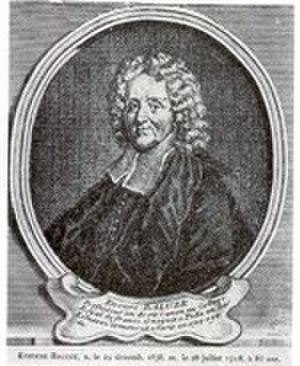
Le lycée Edmond-Perrier est un établissement d'enseignement général et technique, secondaire et supérieur, situé à Tulle, en Corrèze. Il est dédié au zoologiste Edmond Perrier, né à Tulle en 1844. Il a été construit par Anatole de Baudot, et offre de nombreuses ressemblances avec le lycée Lakanal de Sceaux, dû au même architecte.
Étienne Baluze, né à Tulle le 24 novembre 1630 et mort à Paris le 20 juillet 1718, est un patristicien, historiographe, bibliothécaire et juriste français.
Tulle est une commune du Sud-Ouest de la France, préfecture du département de la Corrèze dans la région Nouvelle-Aquitaine. Les habitants de la ville sont appelés les Tullistes.